Ottoman Empire

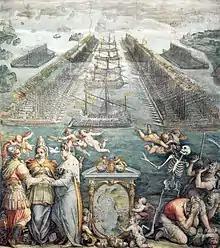
Order of battle of the two fleets in the Battle of Lepanto, with an allegory of the three powers of the Holy League in the foreground, fresco by Giorgio Vasari

In the second half of the sixteenth century, the Ottoman Empire came under increasing strain from inflation and the rapidly rising costs of warfare that were impacting both Europe and the Middle East. These pressures led to a series of crises around the year 1600, placing great strain upon the Ottoman system of government. The empire underwent a series of transformations of its political and military institutions in response to these challenges, enabling it to successfully adapt to the new conditions of the seventeenth century and remain powerful, both militarily and economically. Historians of the mid-twentieth century once characterised this period as one of stagnation and decline, but this view is now rejected by the majority of academics.